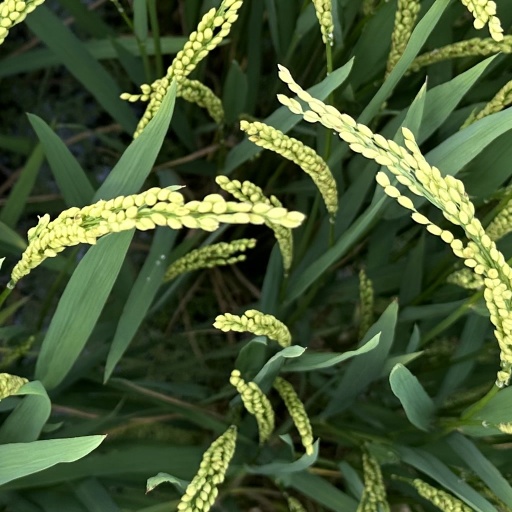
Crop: rice